Political positions of Theodore Roosevelt

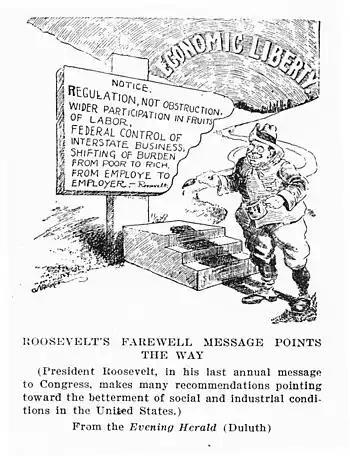
In his waning days in office, Roosevelt proposed numerous reforms.

Theodore Roosevelt (1858–1919) served as the president of the United States (1901–1909). He also served as the vice president of the United States (1901) and governor of New York (1889–1900). He was defeated in the 1912 United States presidential election. He was a leading spokesman for progressive conservatism after 1890. By 1907 he was denouncing "Malefactors of Great Wealth" (big business) and attacking the courts as too beholden to business. He split with his chosen presidential successor William Howard Taft and in 1912 tried and failed to stop the conservative Republicans from renominating Taft and taking control of the party. Instead he created a new party with a platform that presaged the liberalism of the New Deal Democrats of the 1930s. In terms of foreign policy, however, Roosevelt appealed to conservatives by promoting nationalism, imperialism (as in the Philippines), using force to obtain control of the Panama Canal, and building a powerful world-class navy.